French formal garden

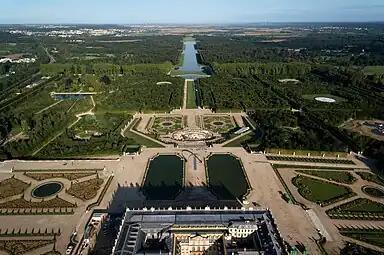
Gardens of Versailles

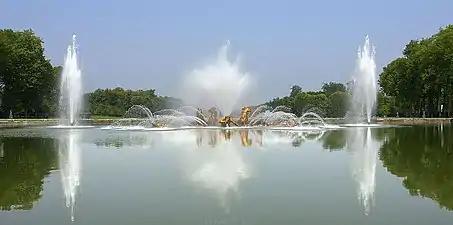
The Bassin d'Apollon in the Gardens of Versailles

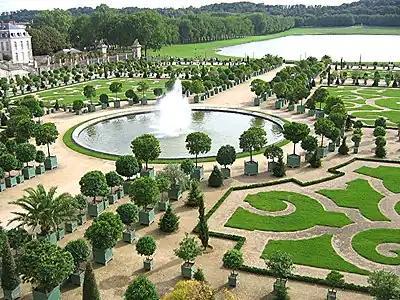
Parterre of the Versailles Orangerie

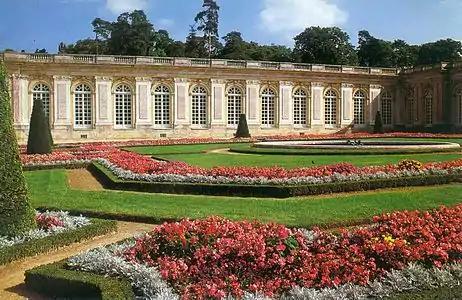
Gardens of the Grand Trianon at the Palace of Versailles

The French formal garden, also called the , is a style of "landscape" garden based on symmetry and the principle of imposing order on nature. Its epitome is generally considered to be the Gardens of Versailles designed during the 17th century by the landscape architect André Le Nôtre for Louis XIV and widely copied by other .